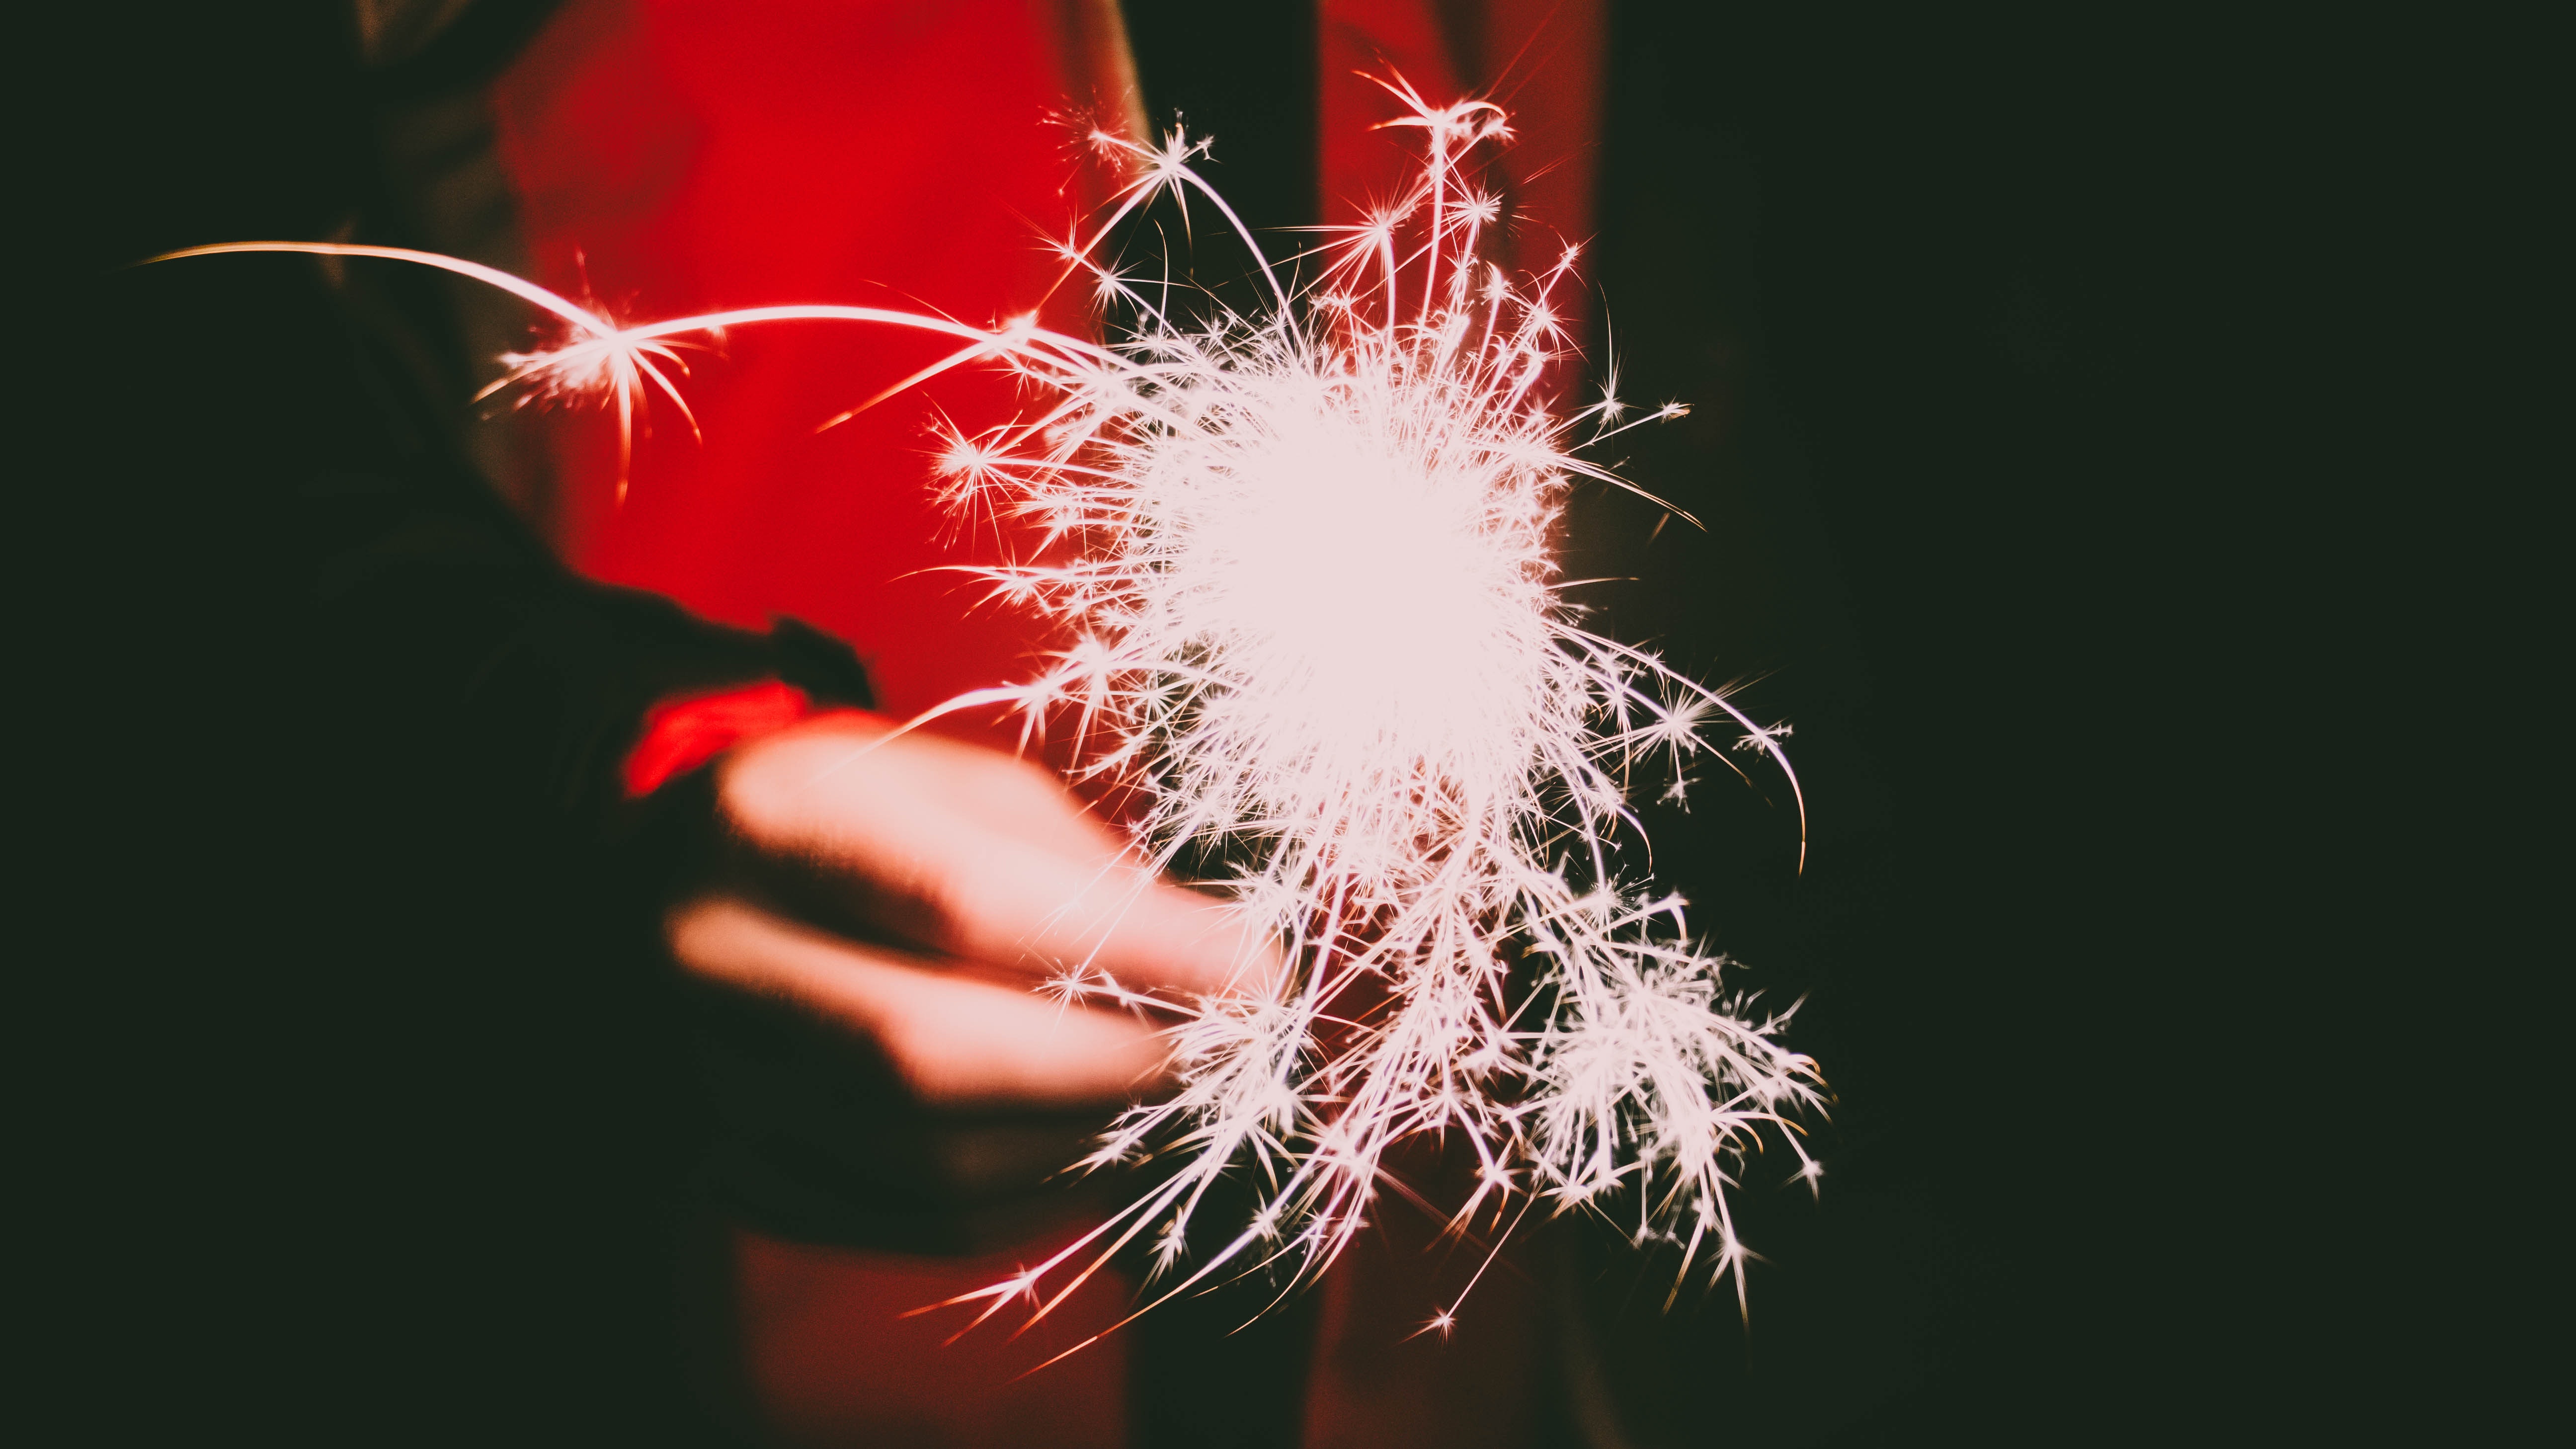
red, sparkler, fireworks, event, photography, night, recreation, holiday, new years day, diwali, fete, darkness, midnight